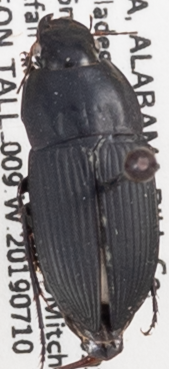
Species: Anisodactylus haplomus
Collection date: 2019-07-10
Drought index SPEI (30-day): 0.47
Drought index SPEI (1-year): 0.782
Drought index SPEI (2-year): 0.612